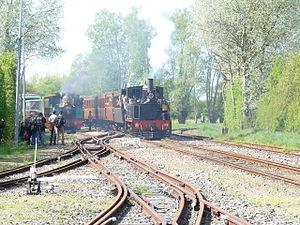
Noyelles-sur-Mer est une commune française située dans le département de la Somme en région Hauts-de-France.
Le Chemin de fer de la baie de Somme est un chemin de fer touristique français, géré par une association sans but lucratif, qui circule de février à décembre entre Le Crotoy et Cayeux-sur-Mer via Noyelles-sur-Mer et Saint-Valery-sur-Somme, sur une ligne à voie métrique appartenant à l'ancien réseau d'intérêt local de la Somme. Il dessert trois stations balnéaires de la Baie de Somme : Le Crotoy, Saint-Valery-sur-Somme et Cayeux-sur-Mer.
La gare de Noyelles-sur-Mer est une gare ferroviaire française de la ligne de Longueau à Boulogne-Ville et du Chemin de fer de la baie de Somme, située sur le territoire de la commune de Noyelles-sur-Mer, dans le département de la Somme, en région Hauts-de-France.